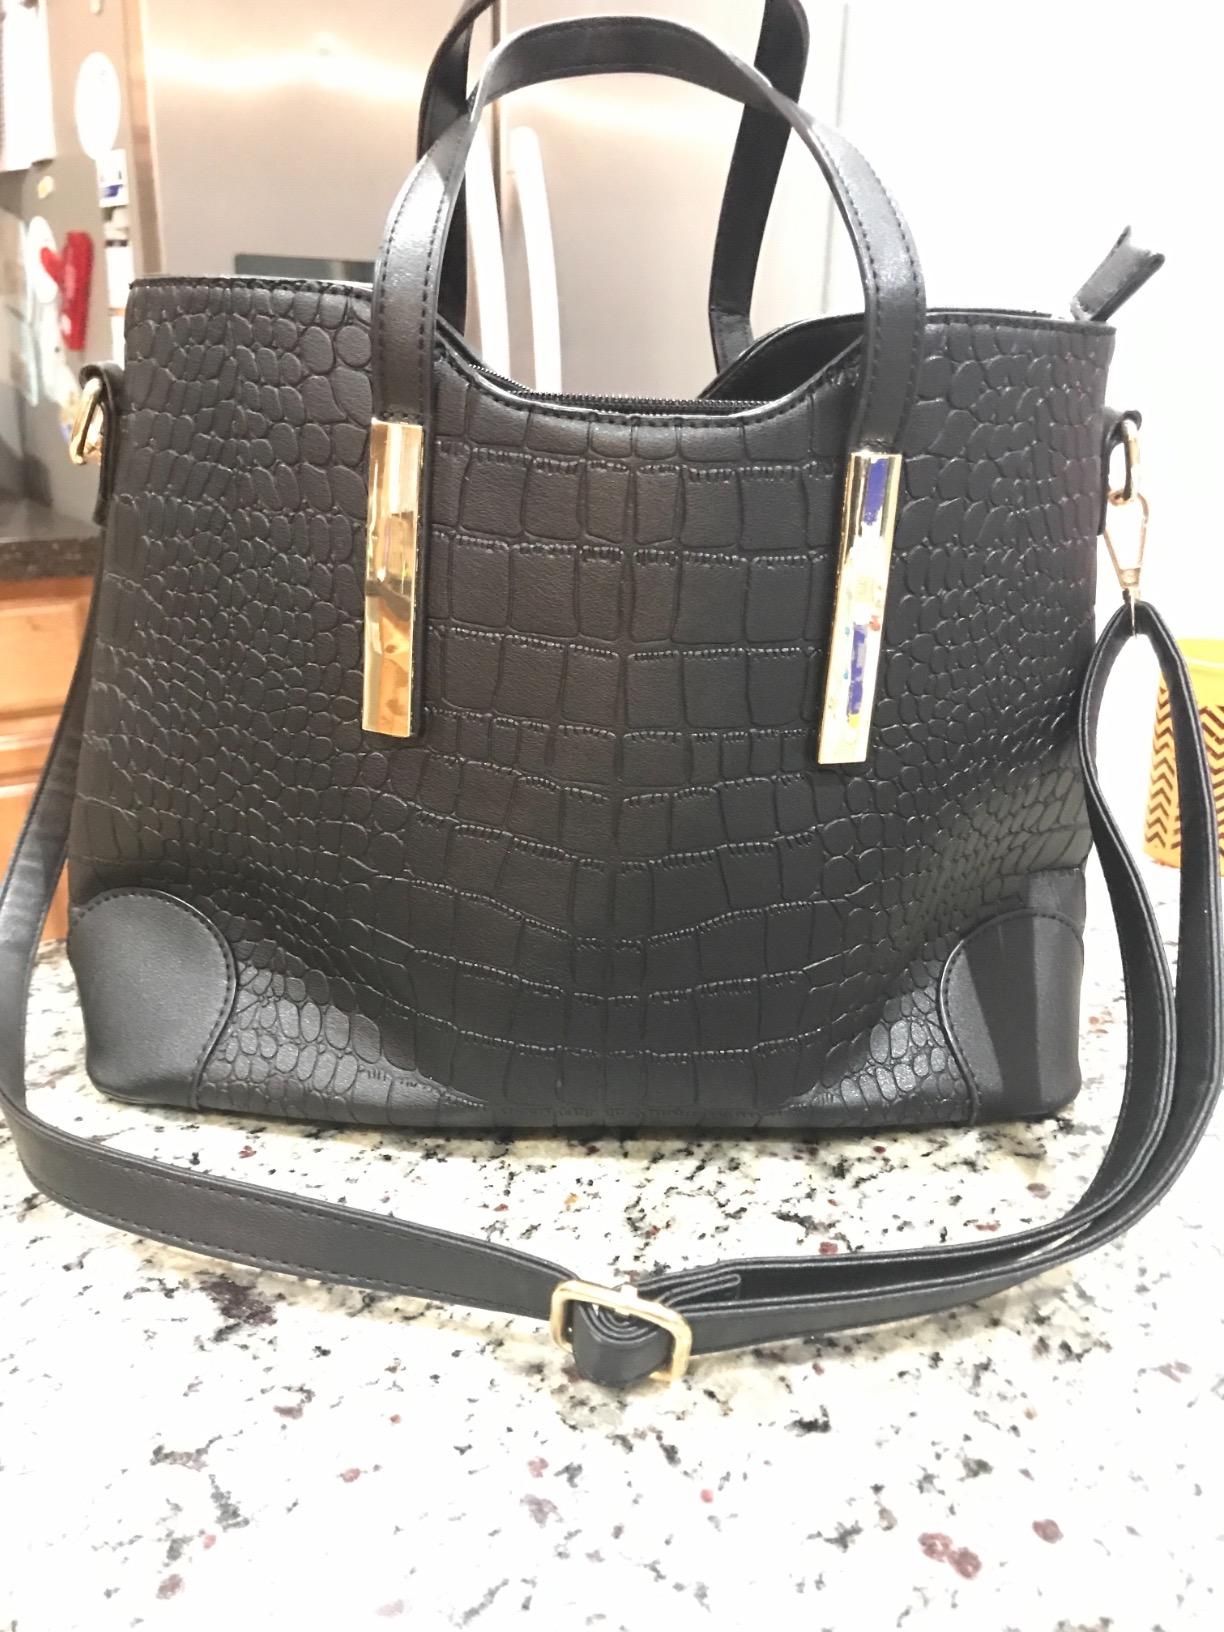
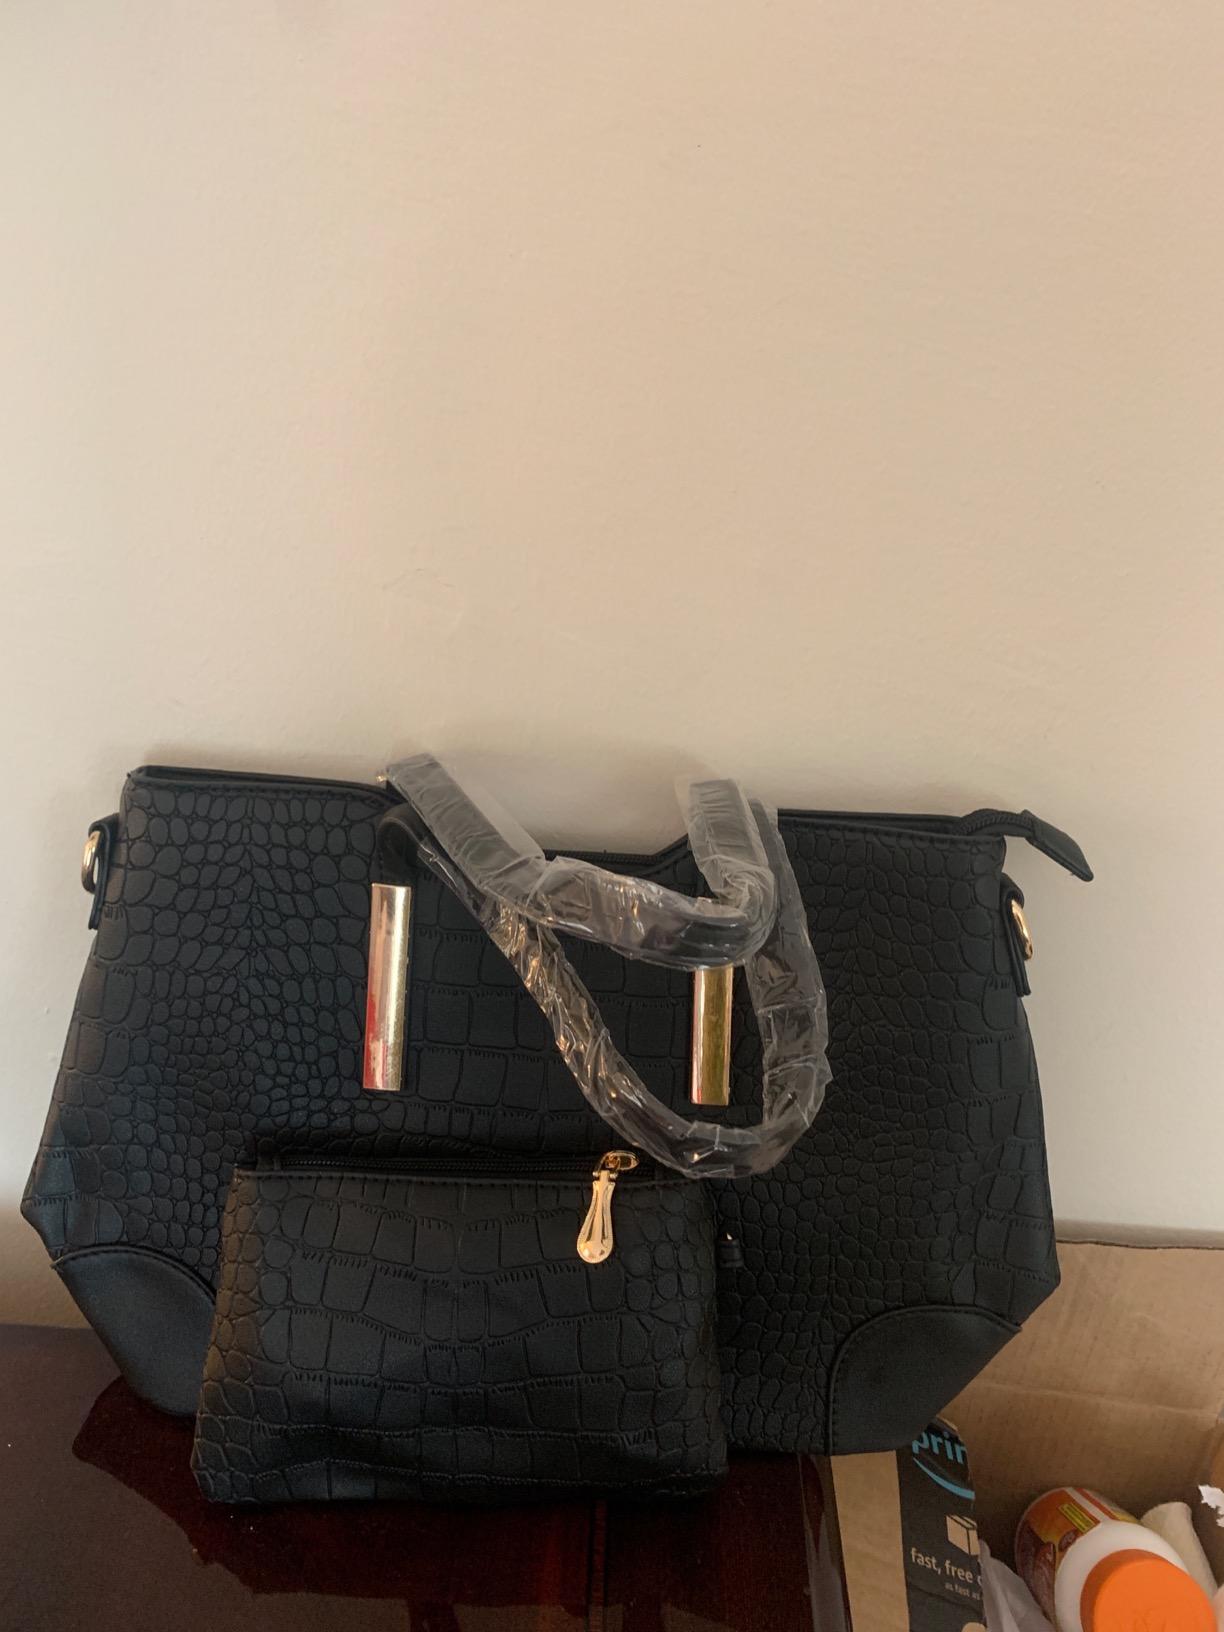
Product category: accessories_handbag
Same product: yes